Endre Gáll

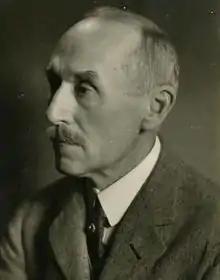
Endre Gáll in 1934

Dr. Endre Gáll (16 July 1868 – 10 December 1935) was a Hungarian jurist, who served as Crown Prosecutor of Hungary between 1 October 1934 and 14 June 1935.